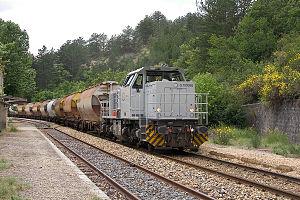
La gare de Beaurières est une ancienne gare ferroviaire française de la ligne de Livron à Aspres-sur-Buëch, située sur le territoire de la commune de Beaurières dans le département de la Drôme, en région Auvergne-Rhône-Alpes.
Euro Cargo Rail est une entreprise ferroviaire de transport de marchandises française.
Le matériel roulant ferroviaire ayant une durée de vie moyenne de trente à quarante ans, le parc actuel de la SNCF a une très grande variété, qui tend néanmoins à diminuer, par un effort global de standardisation.